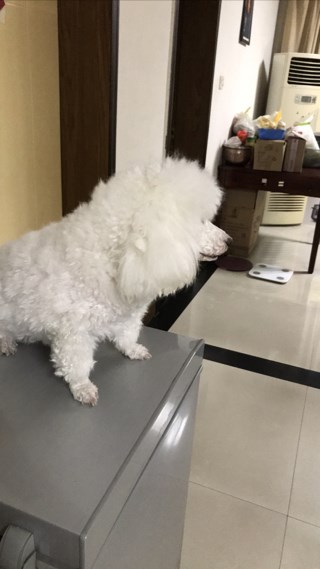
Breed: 3083-n000117-Bichon_Frise